Aragatsotn Province

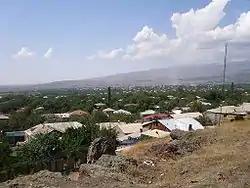
Oshakan, the largest village in Aragatsotn

According to the 2011 official census, Aragatsotn has a population of 132,925 (66,738 men and 66,187 women), forming around 4.4% of the entire population of Armenia. The urban population is 31,376 (23.6%) and the rural is 101,549 (76.4%). Aragatsotn has the highest percentage of rural population in Armenia.